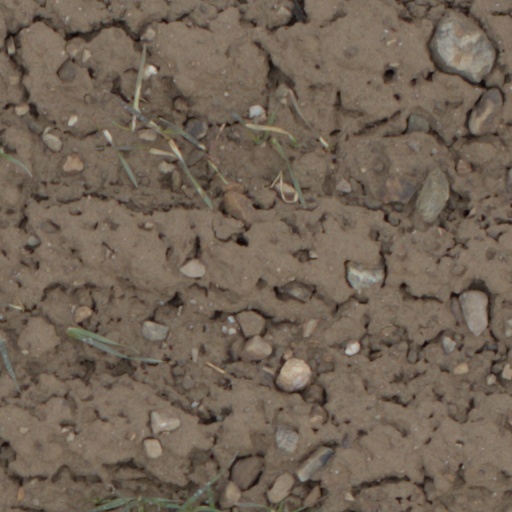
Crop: wheat